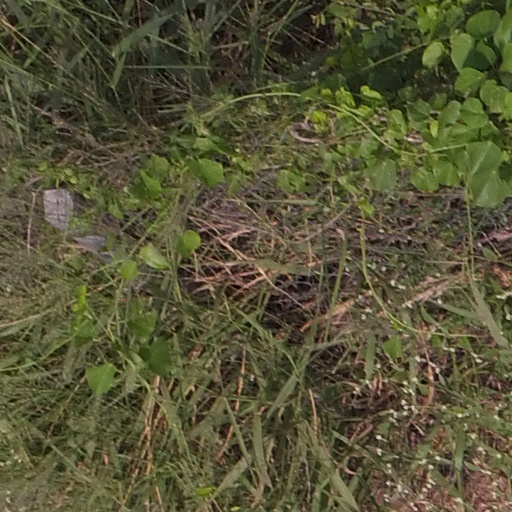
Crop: maize; corn